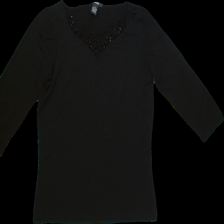
View: front
Type: Shirt
Category: Ladies
Brand: Not Applicable
Colors: Black
Material: 100%viscose
Cut: V-collar
Size: M
Trend: No trend
Stains: No
Price range: <50
Recommended usage: Reuse